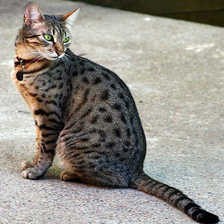
Species: cat
Breed: Egyptian Mau